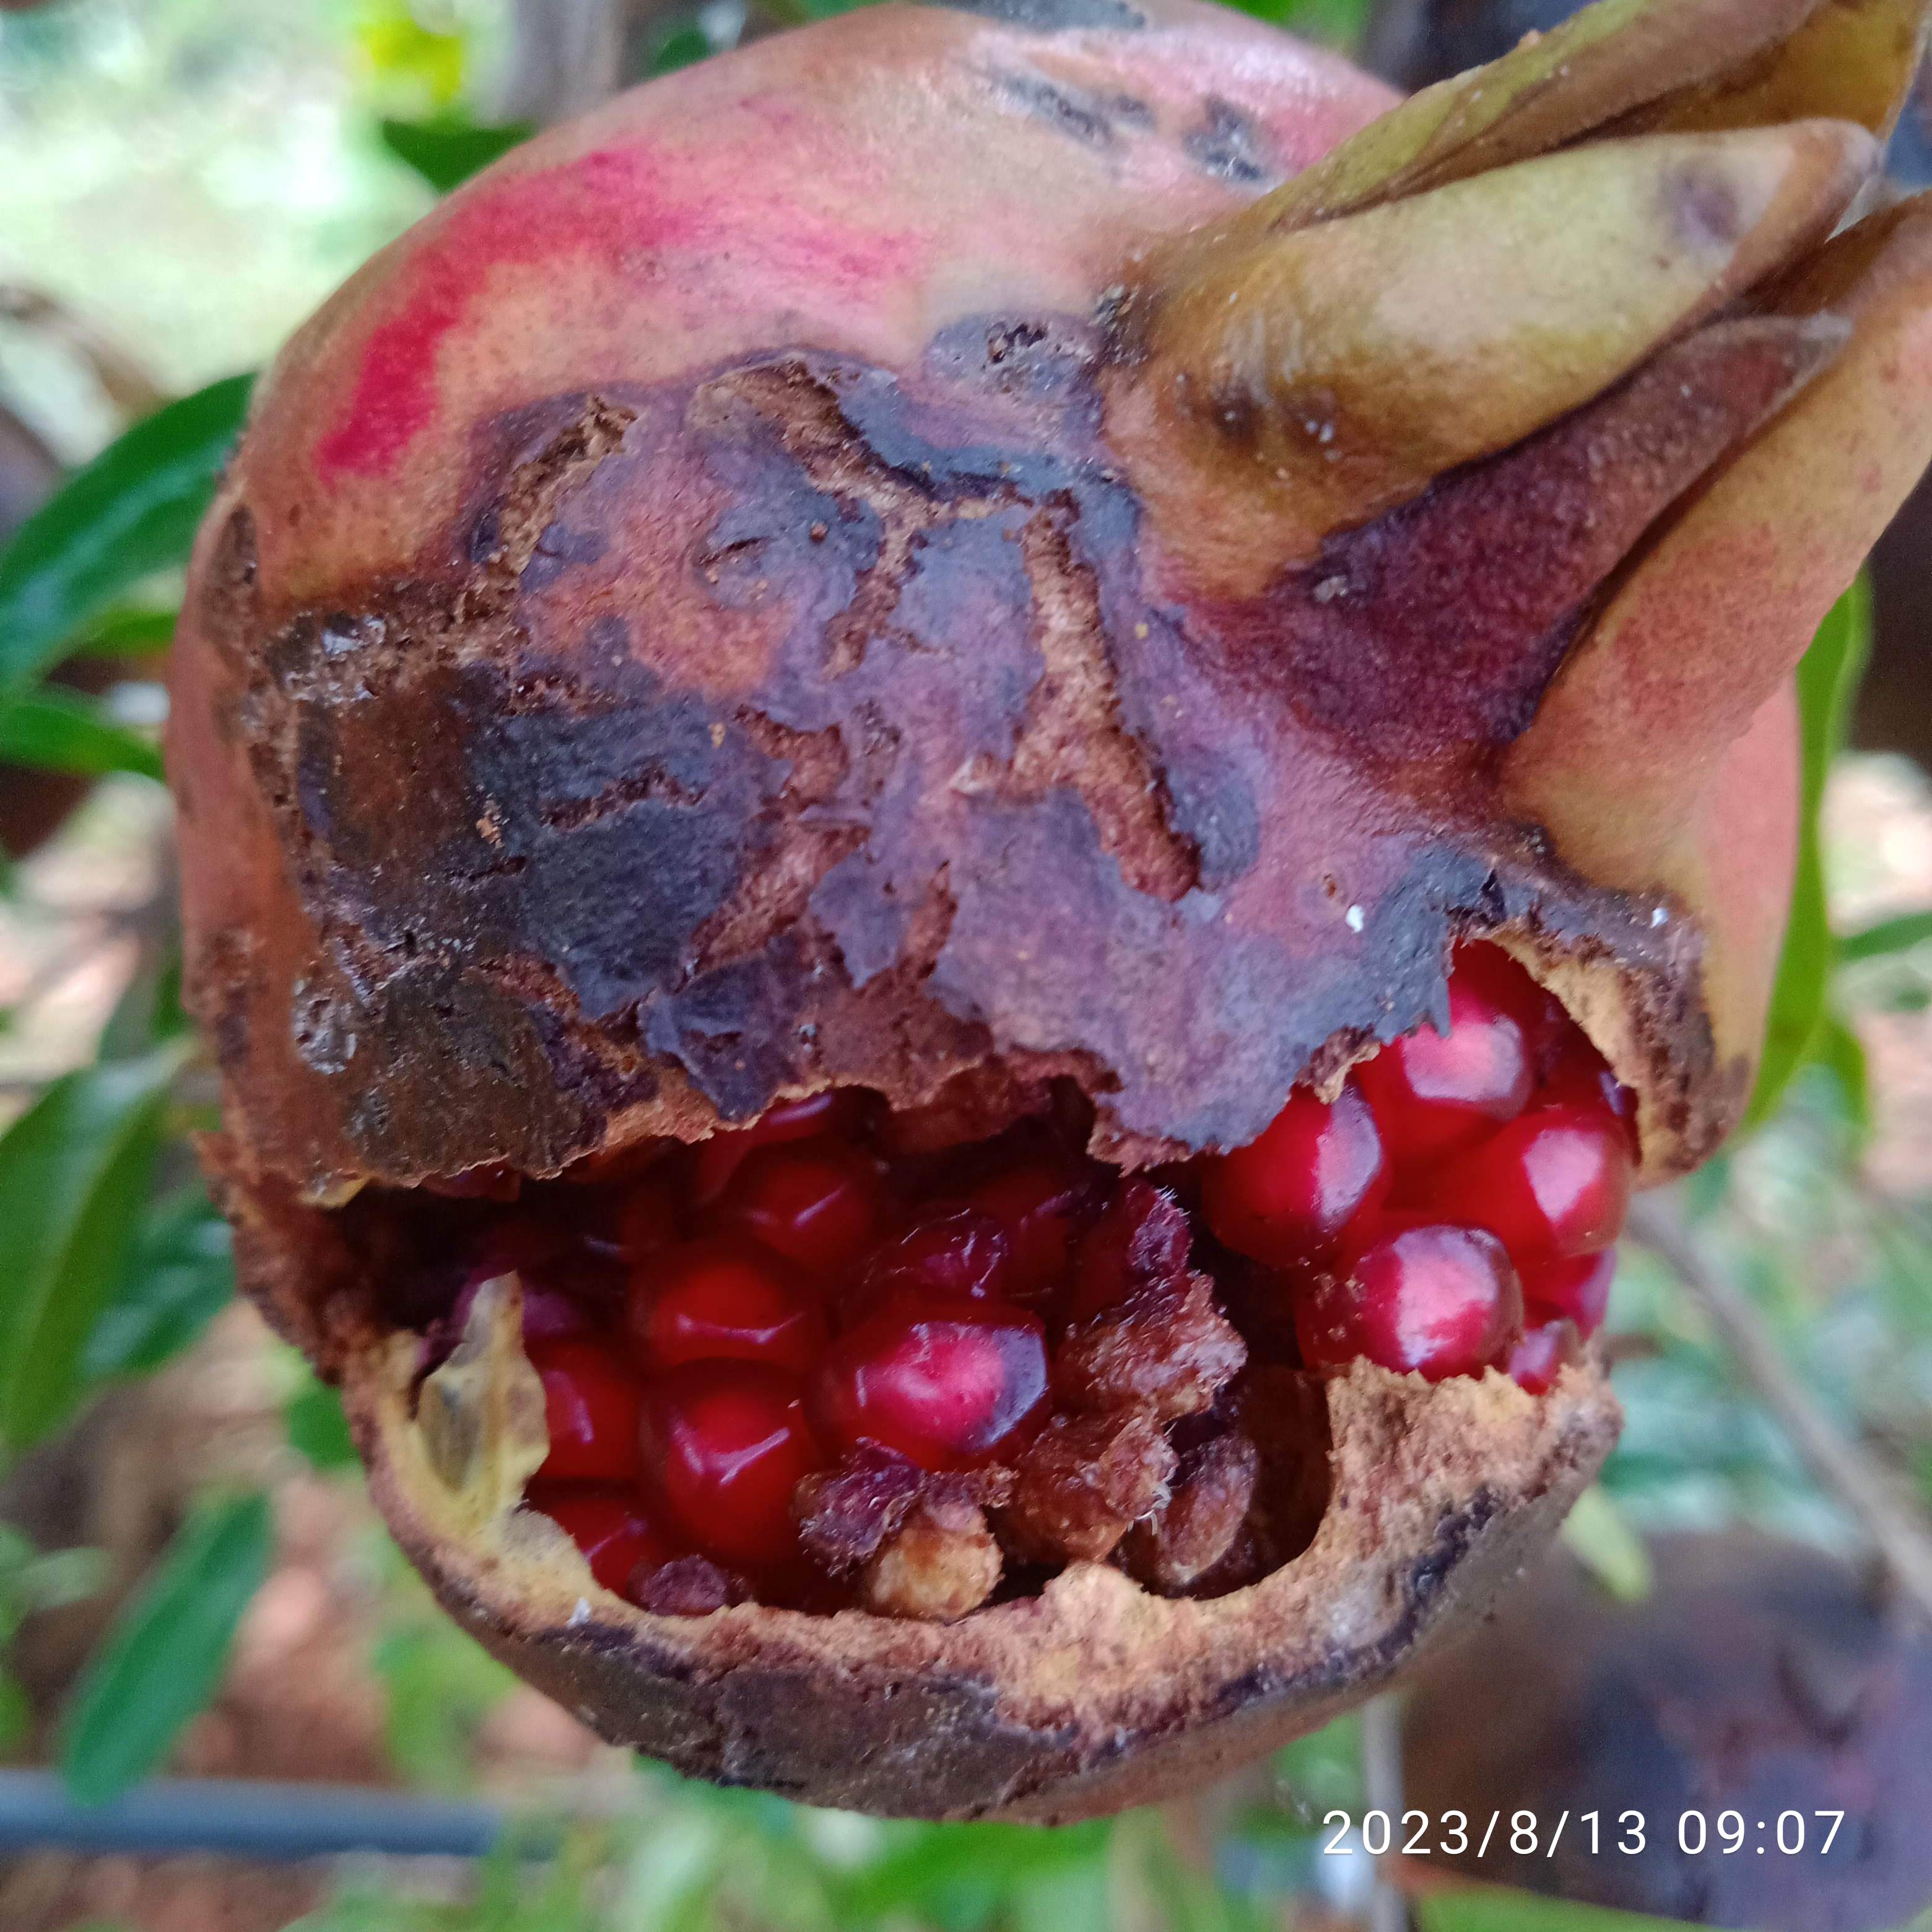
Label: Bacterial_Blight